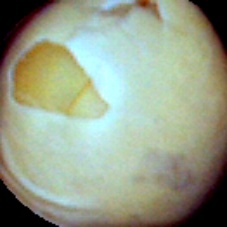
Label: Skin-damaged